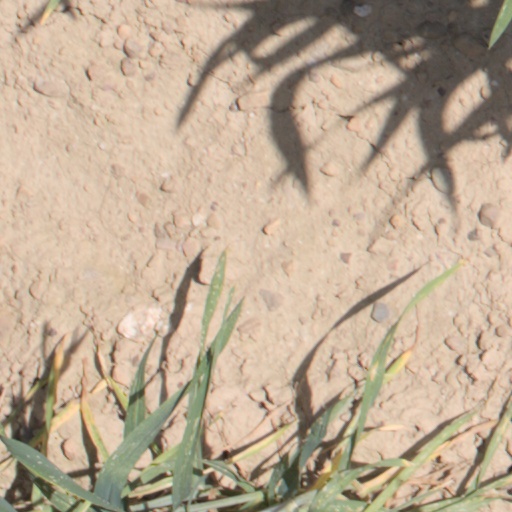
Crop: wheat